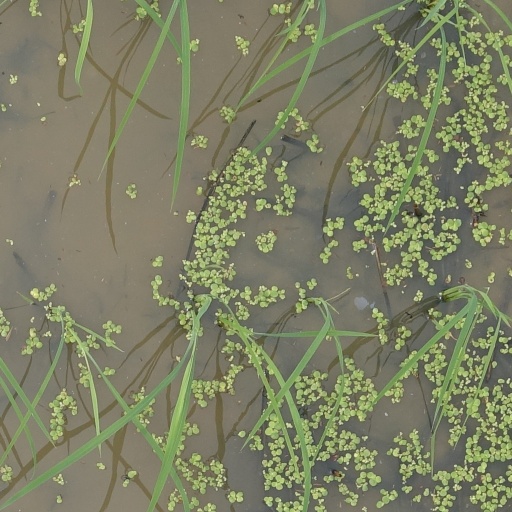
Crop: rice